Russo-Swedish War (1788–1790)

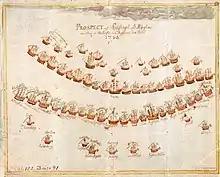
Contemporary Swedish drawing of the order of battle at the Battle of Hogland in 1788

The Swedish open sea fleet sailed from Karlskrona on 9 June 1788, with Duke Charles of Södermanland as its commander. On 21 June the fleet met a Russian squadron off Saaremaa island and after chasing the Russians down tried to provoke a conflict by demanding Russians render honours to the Swedes from which Russians had been exempted in the previous peace treaties. Vice Admiral Wilhelm von Dessin who commanded the small Russian squadron agreed to render honours to Duke Charles but not to the Swedish flag and managed to dissolve the threatening situation and continue towards Copenhagen. Since the Swedish wanted to avoid initiating the conflict they had lost their chance to provoke the Russians into war and were left empty-handed.